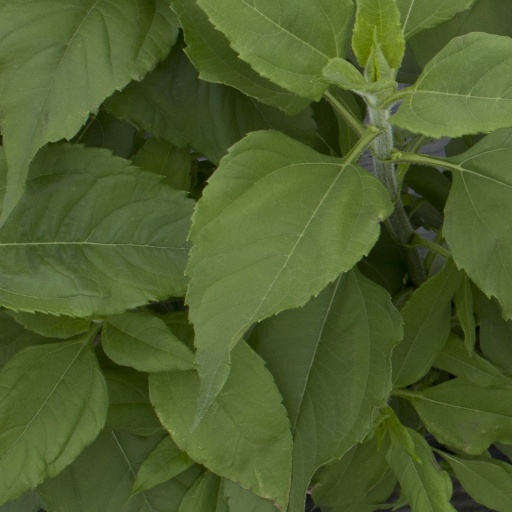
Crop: Jerusalem artichoke